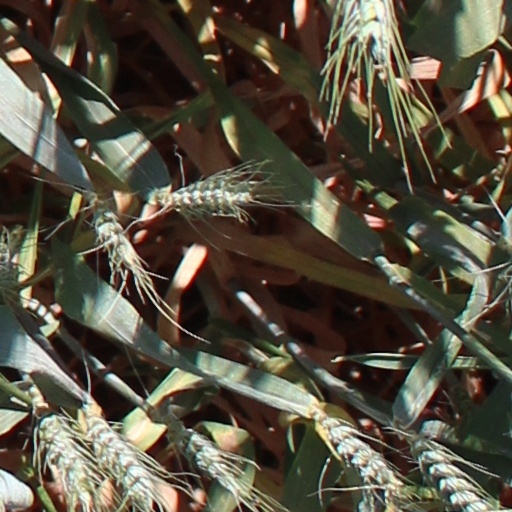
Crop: wheat